Soviet–Afghan War

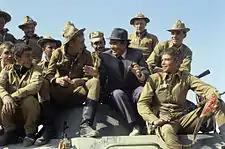
Soviet soldiers return from Afghanistan, October 1986

The promotion of Mikhail Gorbachev to General Secretary in 1985 and his 'new thinking' on foreign and domestic policy was likely an important factor in the Soviets' decision to withdraw. Gorbachev had been attempting to remove the Soviet Union from the economic stagnation that had set in under the leadership of Brezhnev, and to reform the Soviet Union's economy and image with the Glasnost and Perestroika policies. Gorbachev had also been attempting to ease cold war tensions by signing the Intermediate-Range Nuclear Forces Treaty with the U.S. in 1987 and withdrawing the troops from Afghanistan, whose presence had garnered so much international condemnation. Beijing had stipulated that a normalization of relations would have to wait until Moscow withdrew its army from Afghanistan (among other things), and in 1989 the first Sino-Soviet summit in 30 years took place. At the same time, Gorbachev pressured his Cuban allies in Angola to scale down activities and withdraw even though Soviet allies were faring somewhat better there. The Soviets also pulled many of their troops out of Mongolia in 1987, where they were also having a far easier time than in Afghanistan, and restrained the Vietnamese invasion of Kampuchea to the point of an all-out withdrawal in 1988. This massive withdrawal of Soviet forces from such highly contested areas shows that the Soviet government's decision to leave Afghanistan was based upon a general change in Soviet foreign policy – from one of confrontation to avoidance of conflict wherever possible.